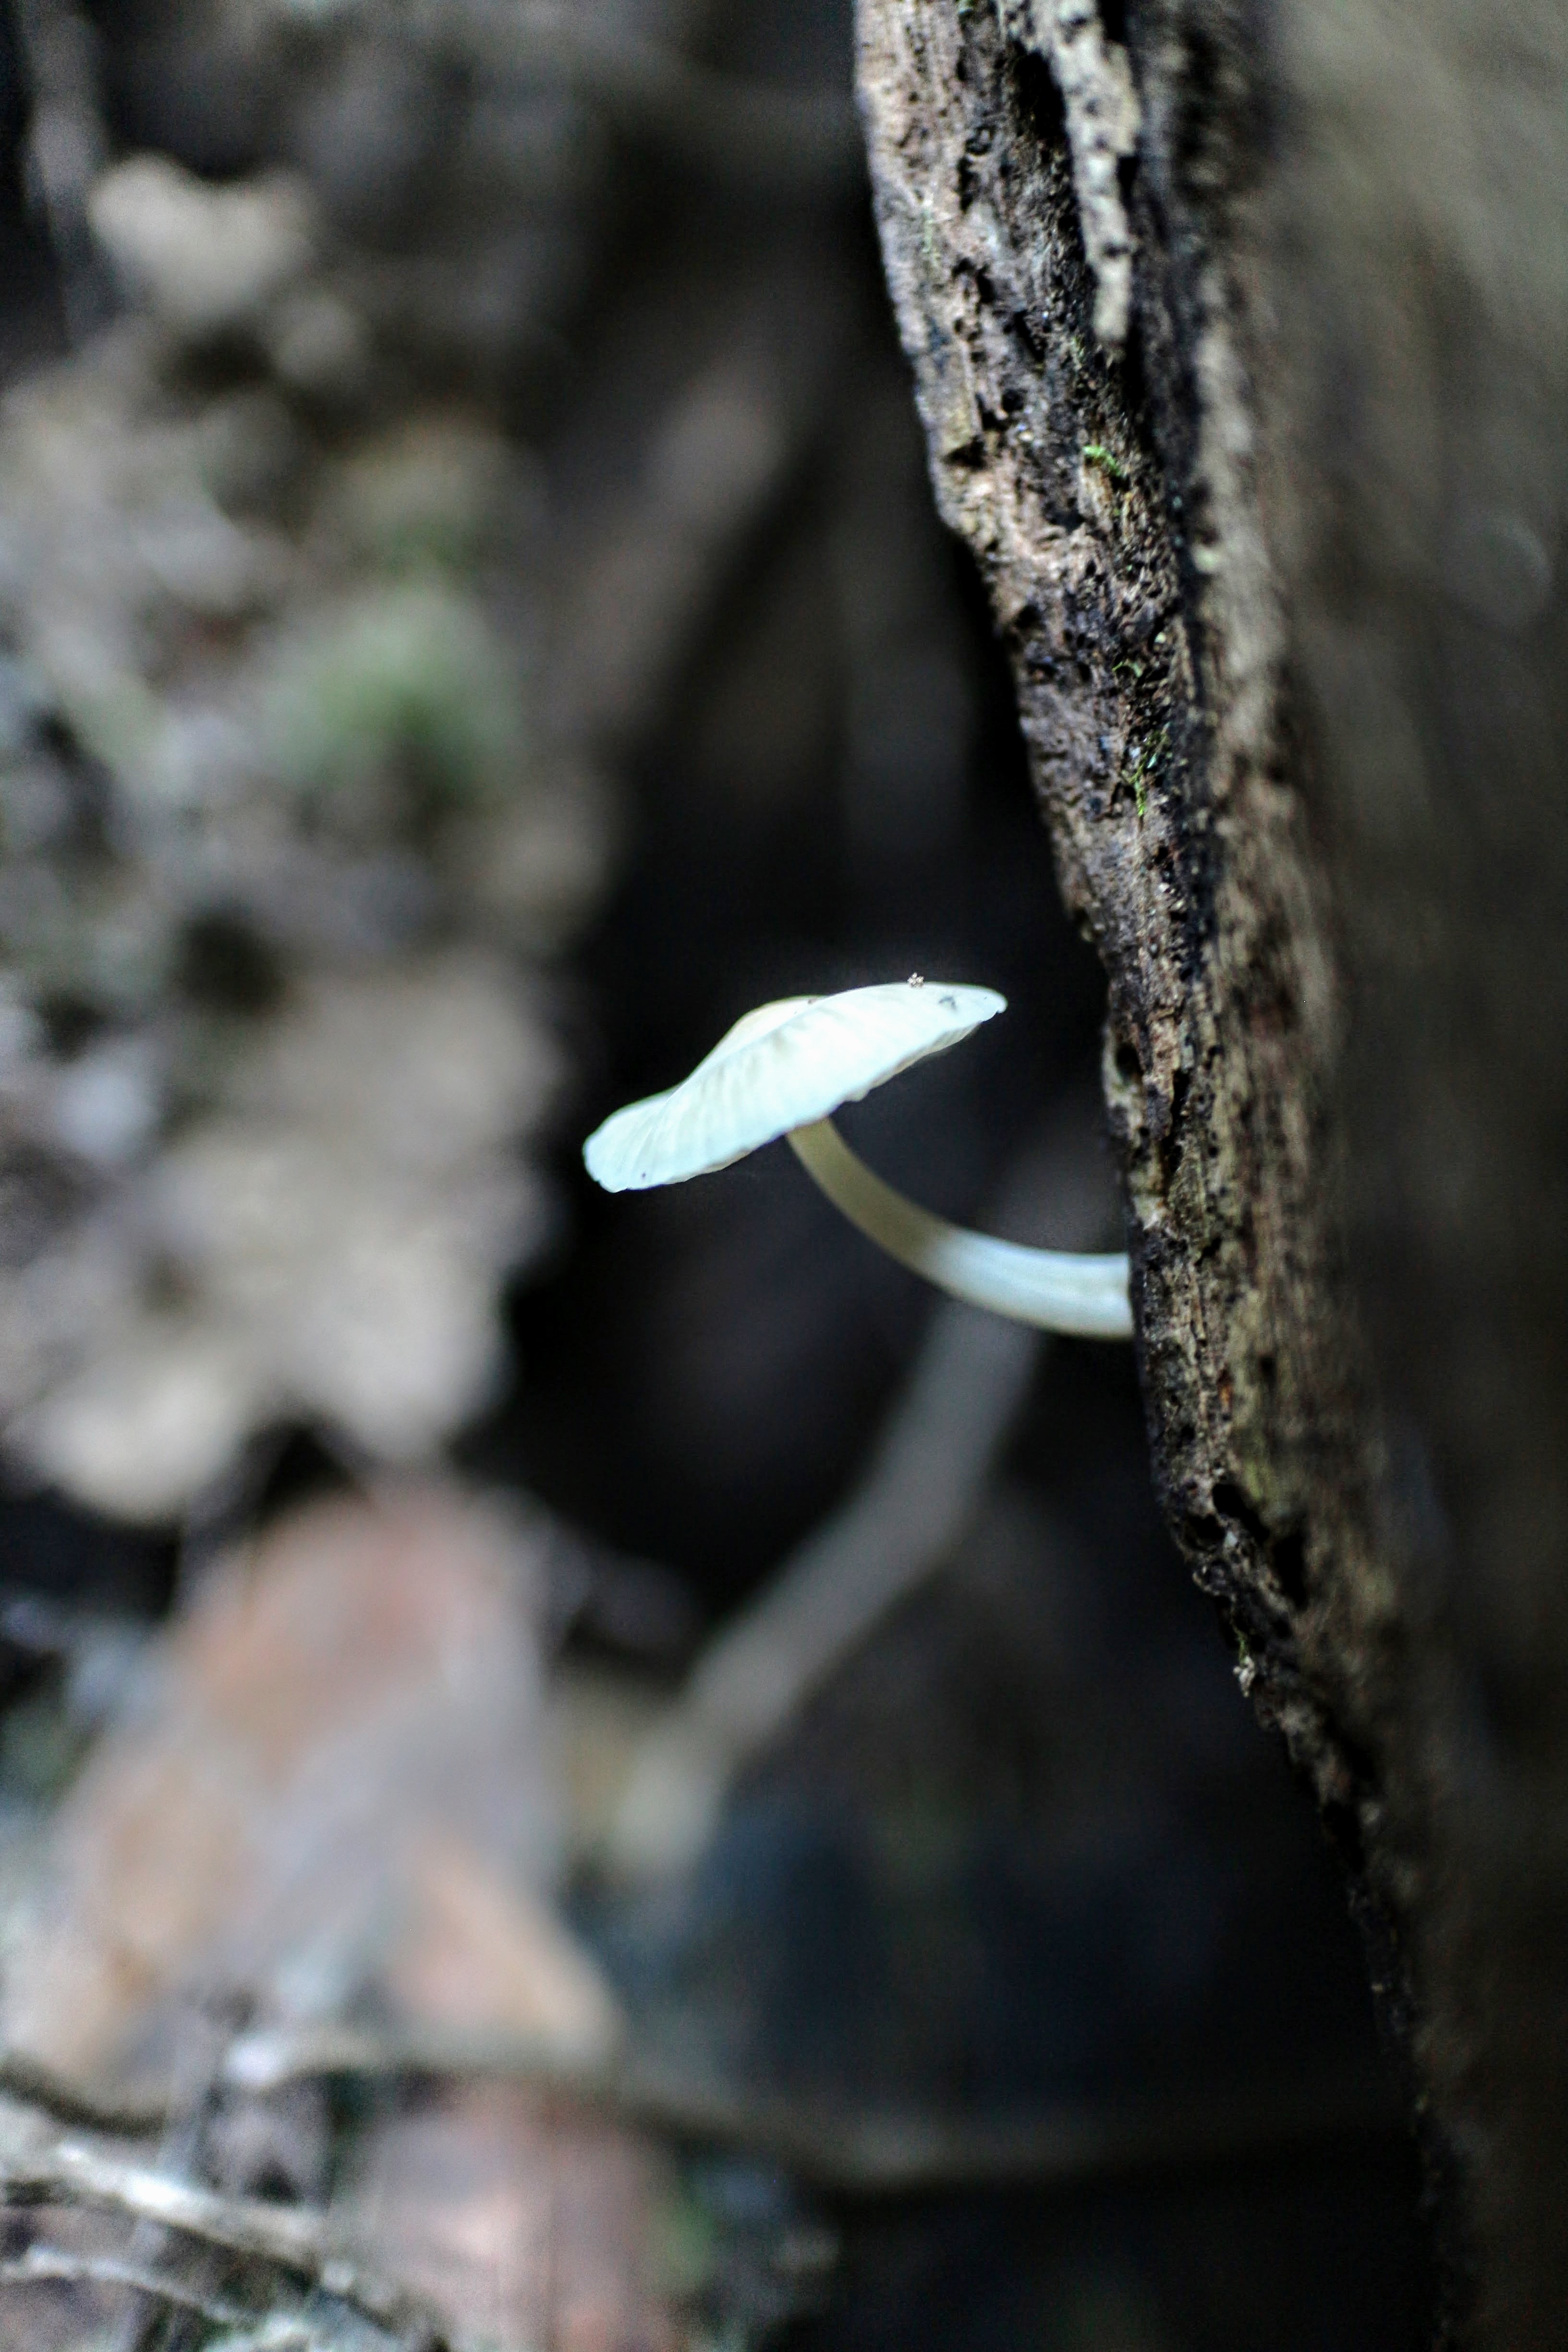
tree, water, nature, branch, winter, plant, leaf, flower, wildlife, ice, spring, autumn, flora, season, fauna, close up, macro photography